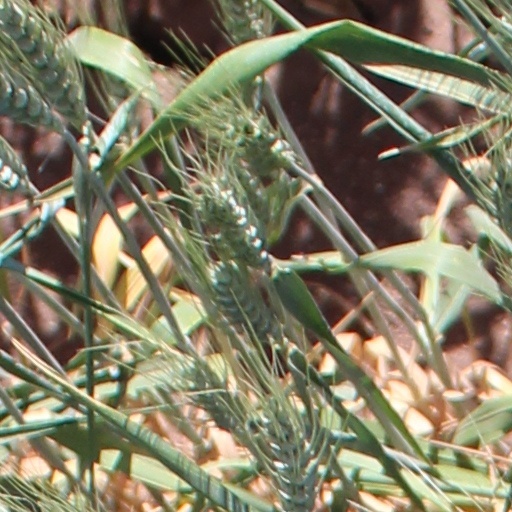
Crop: wheat